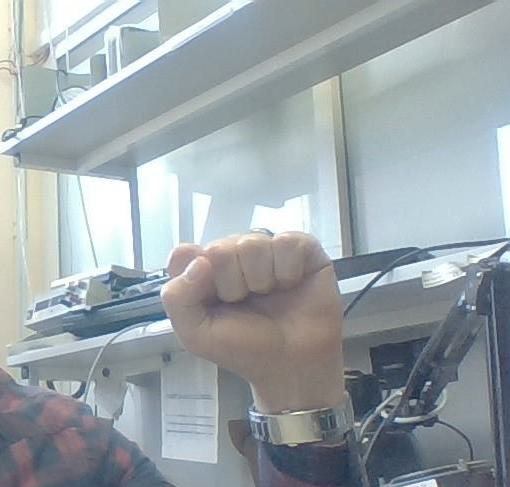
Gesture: fist